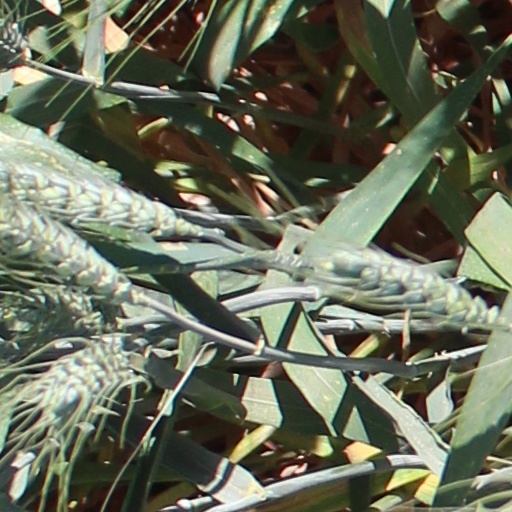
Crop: wheat